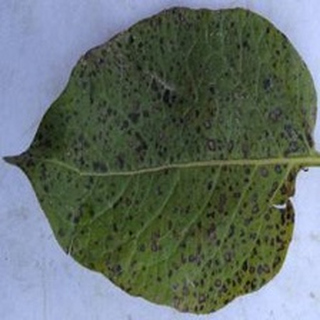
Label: potato_early_blight